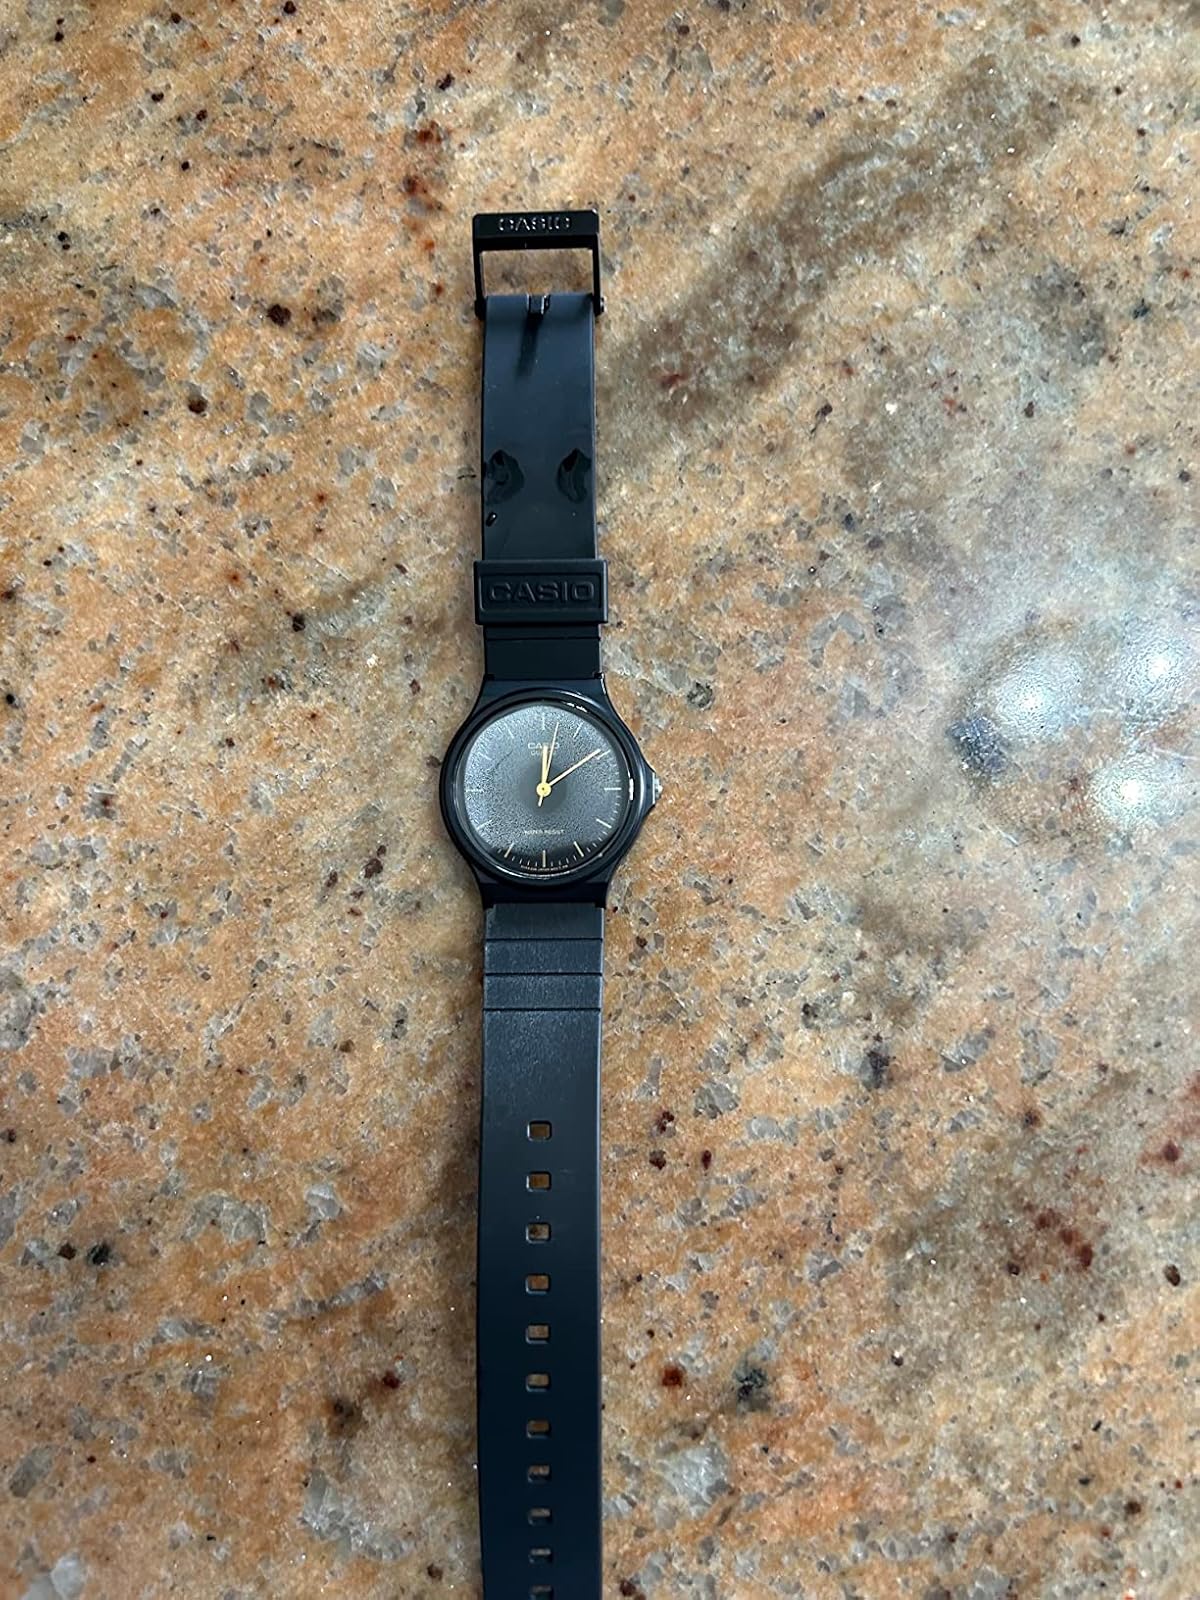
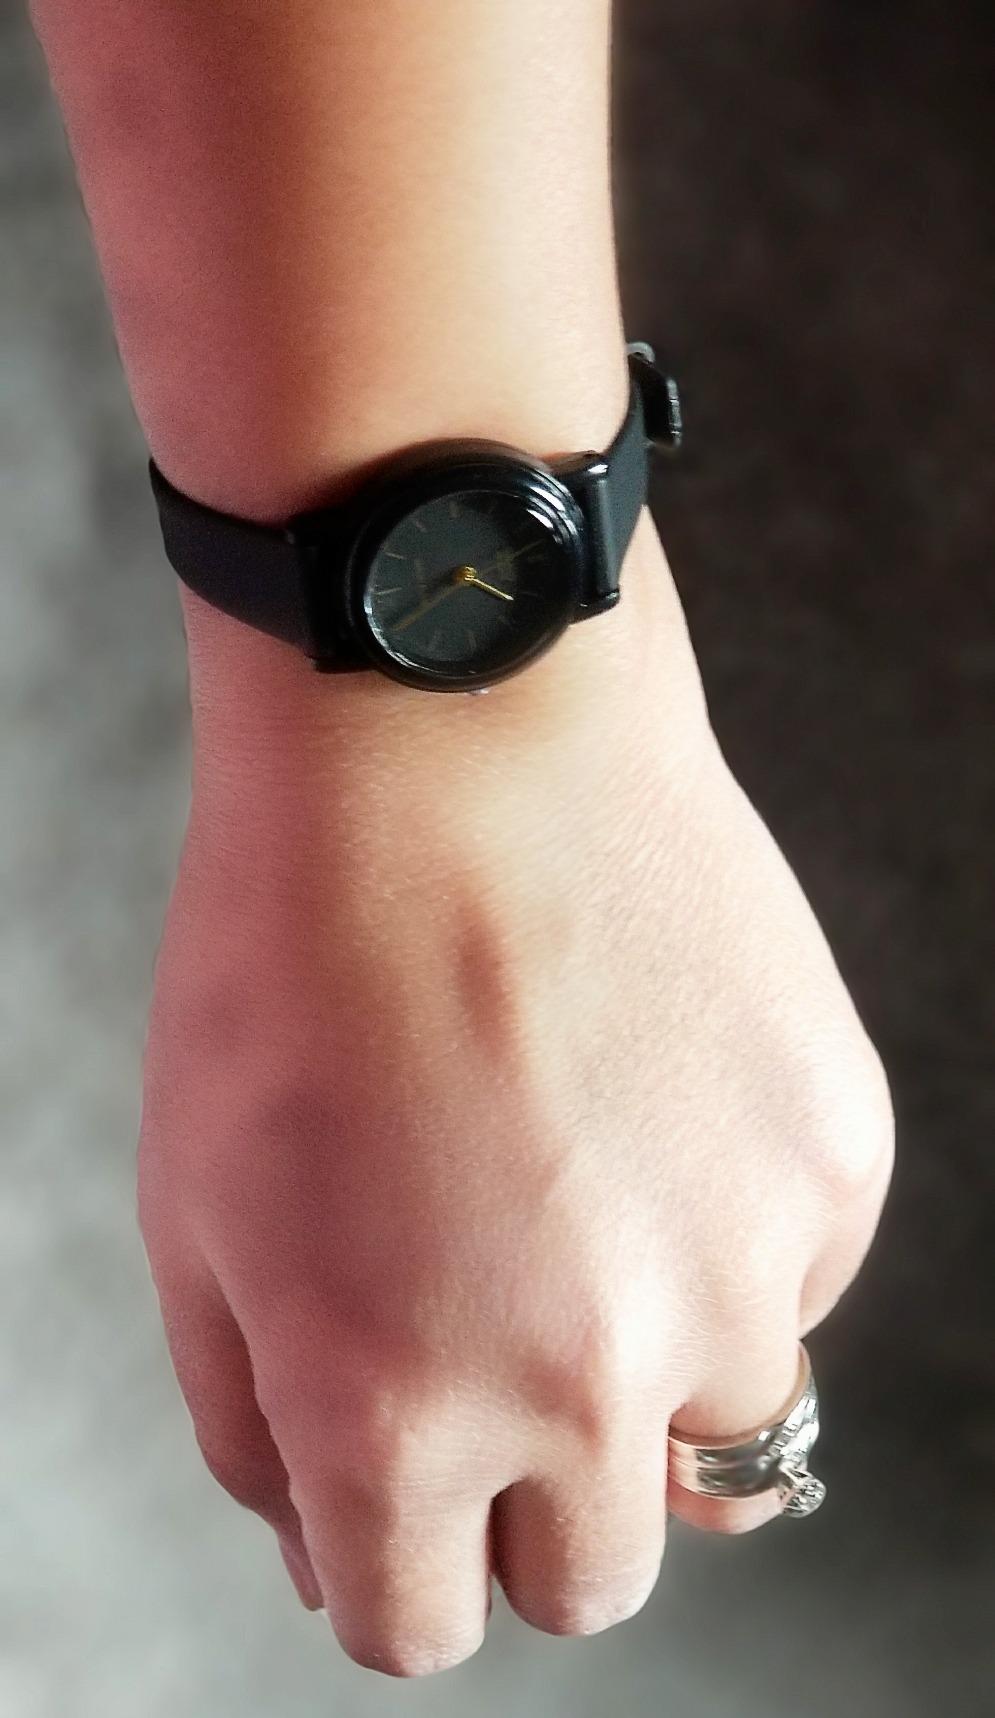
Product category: accessories_watch
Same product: no